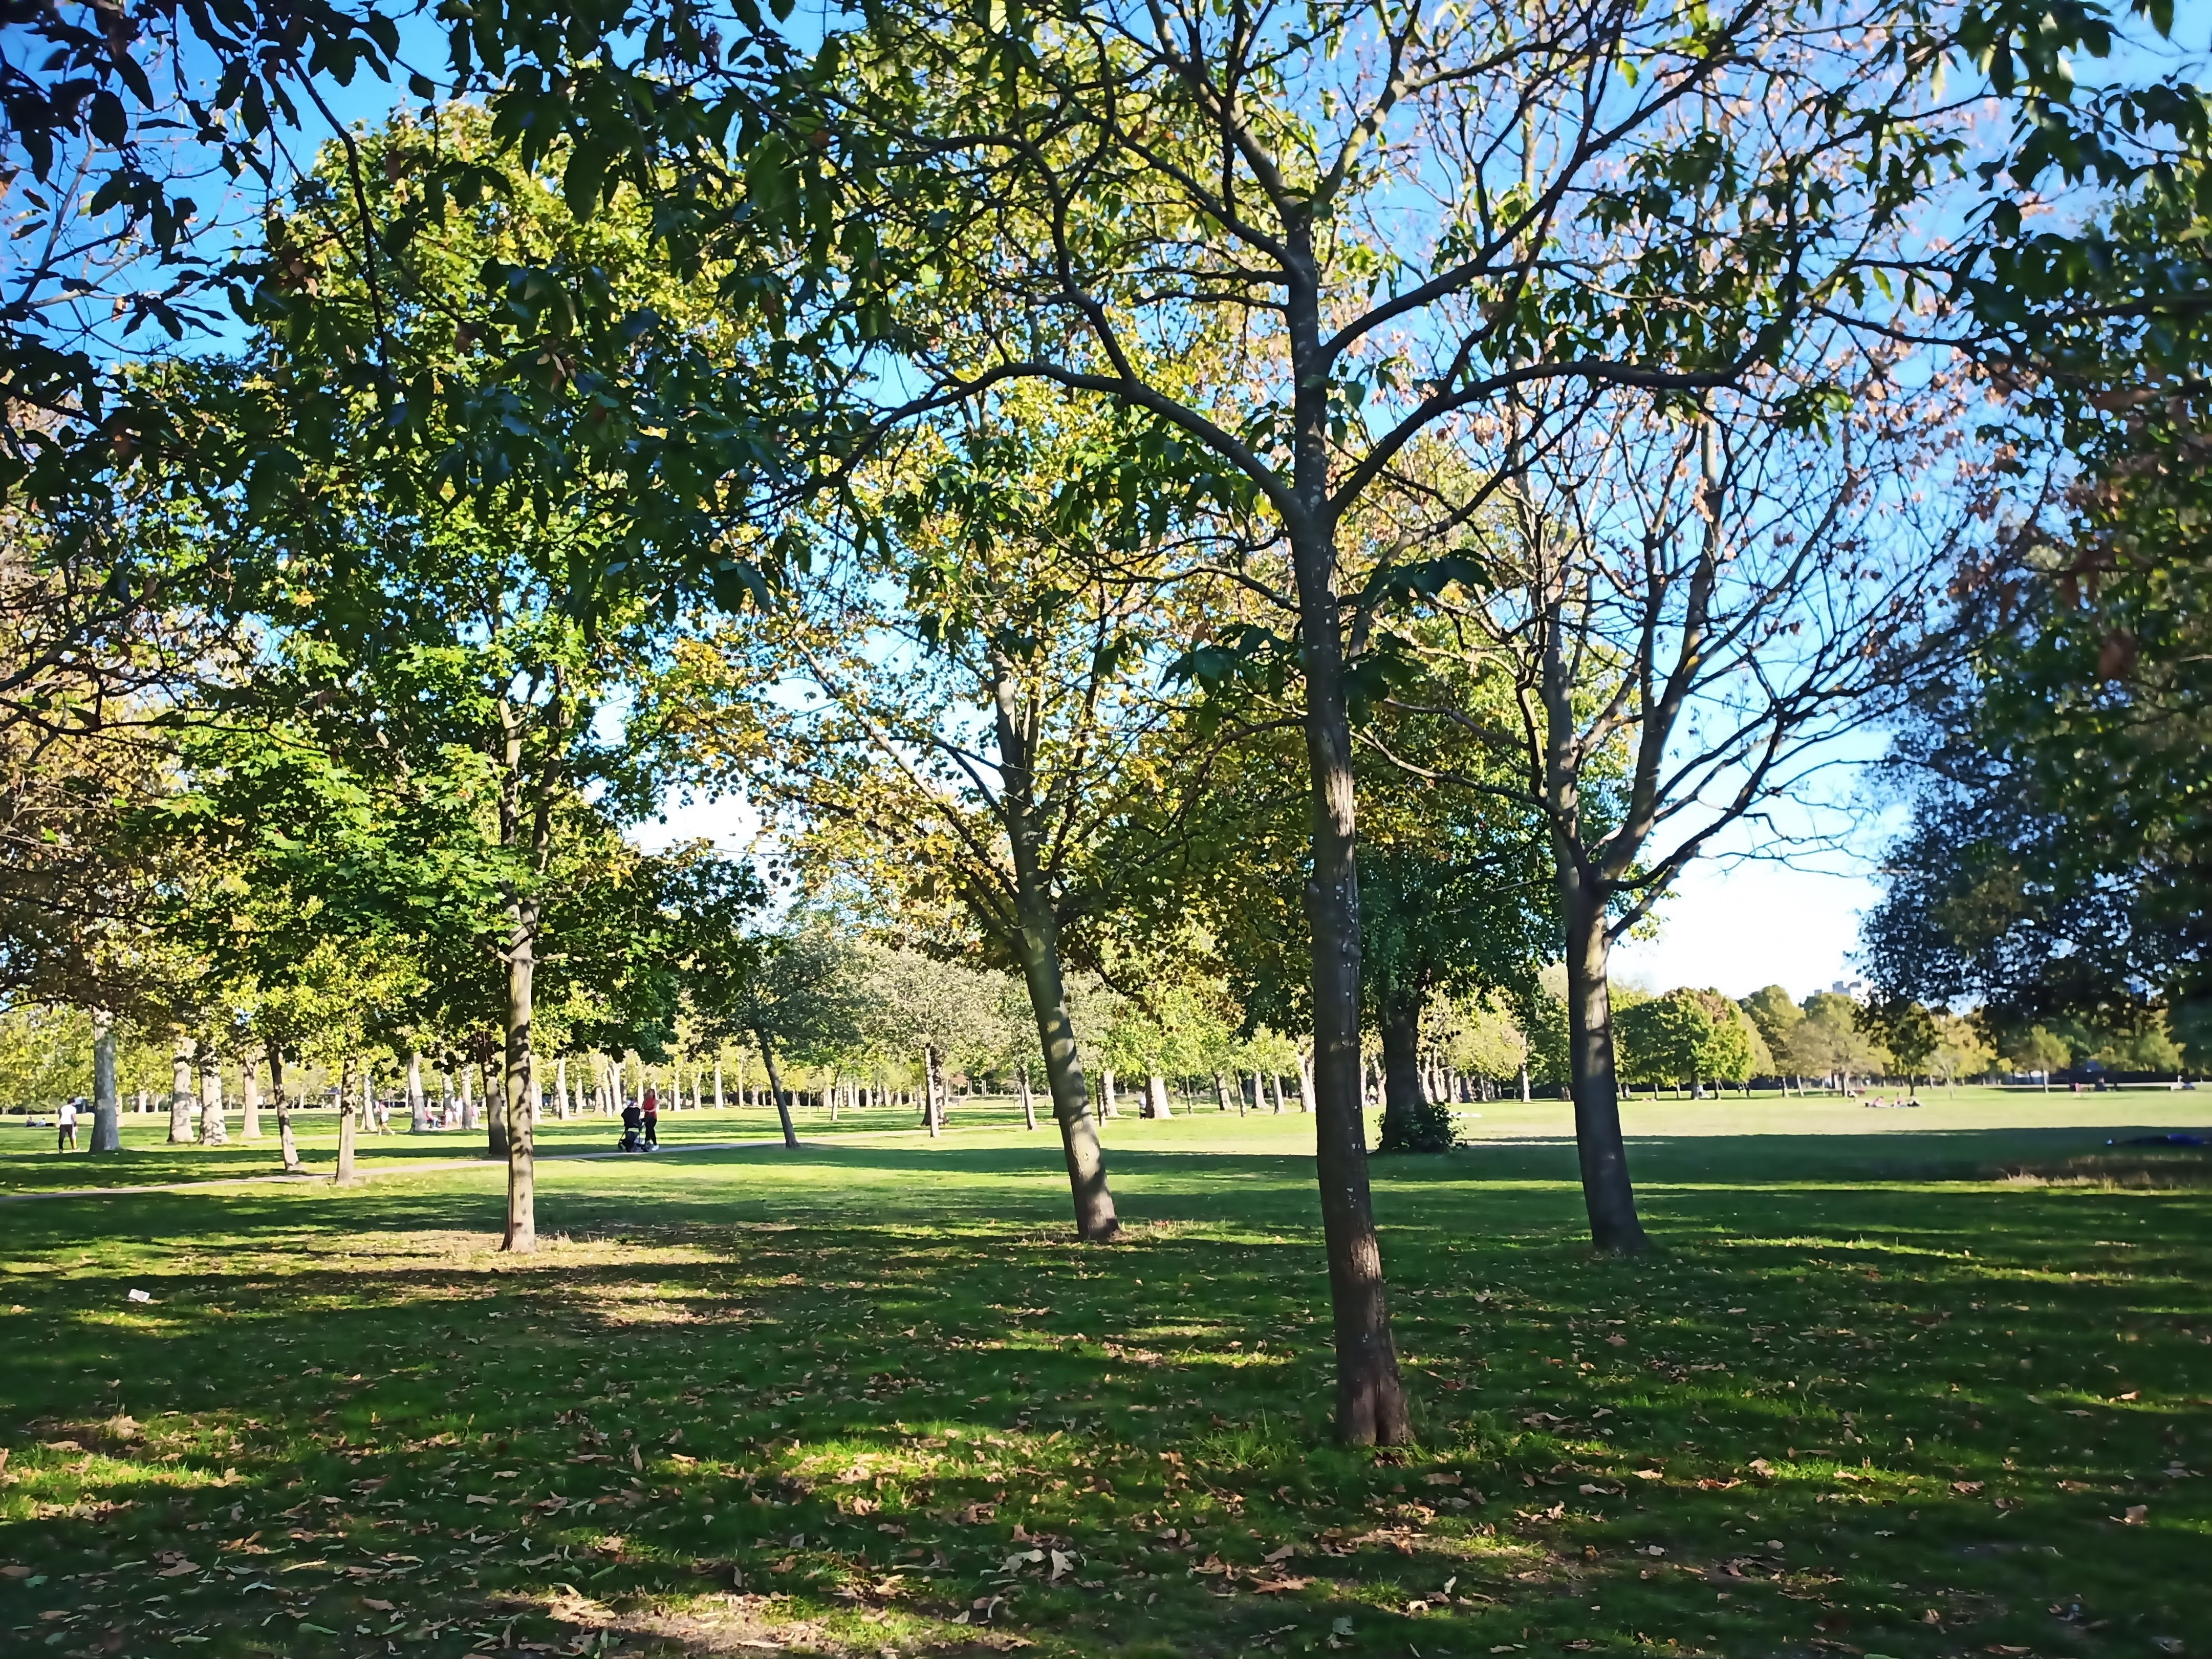
park, nature, grass, branch, green, leaf, woody plant, sunlight, plain, deciduous, trunk, Tints and shades, shade, lawn, shadow, woodland, pasture, autumn